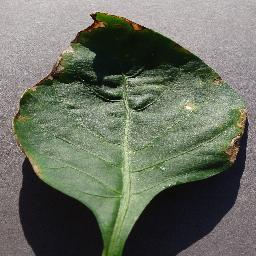
Label: Pepper,_bell___Bacterial_spot